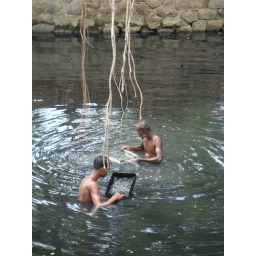
black water in Trivandrum